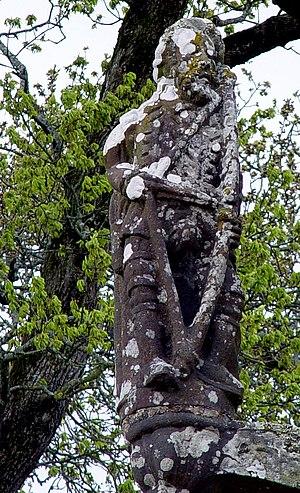
Saint-Segal (Bretagne, Finistere) Chapelle Saint Sebastien, Calvaire: Archer This building is classé au titre des Monuments Historiques. It is indexed in the Base Mérimée, a database of architectural heritage maintained by the French Ministry of Culture,